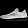
Label: Sneaker